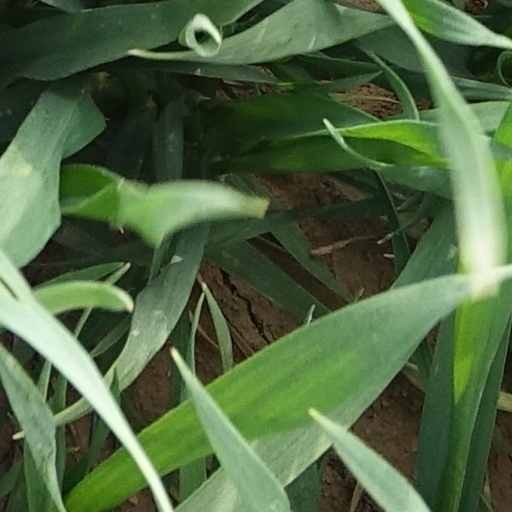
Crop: wheat